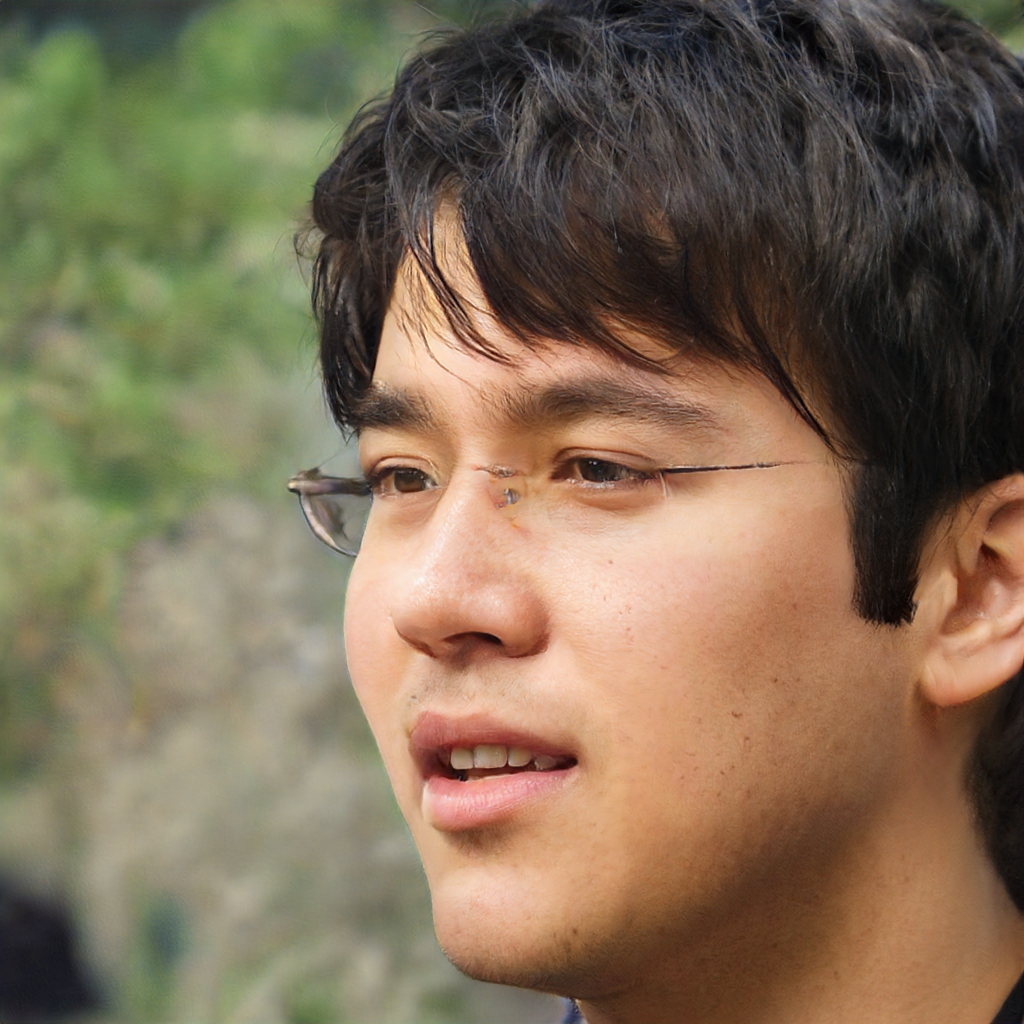
Portrait style: Real Portrait